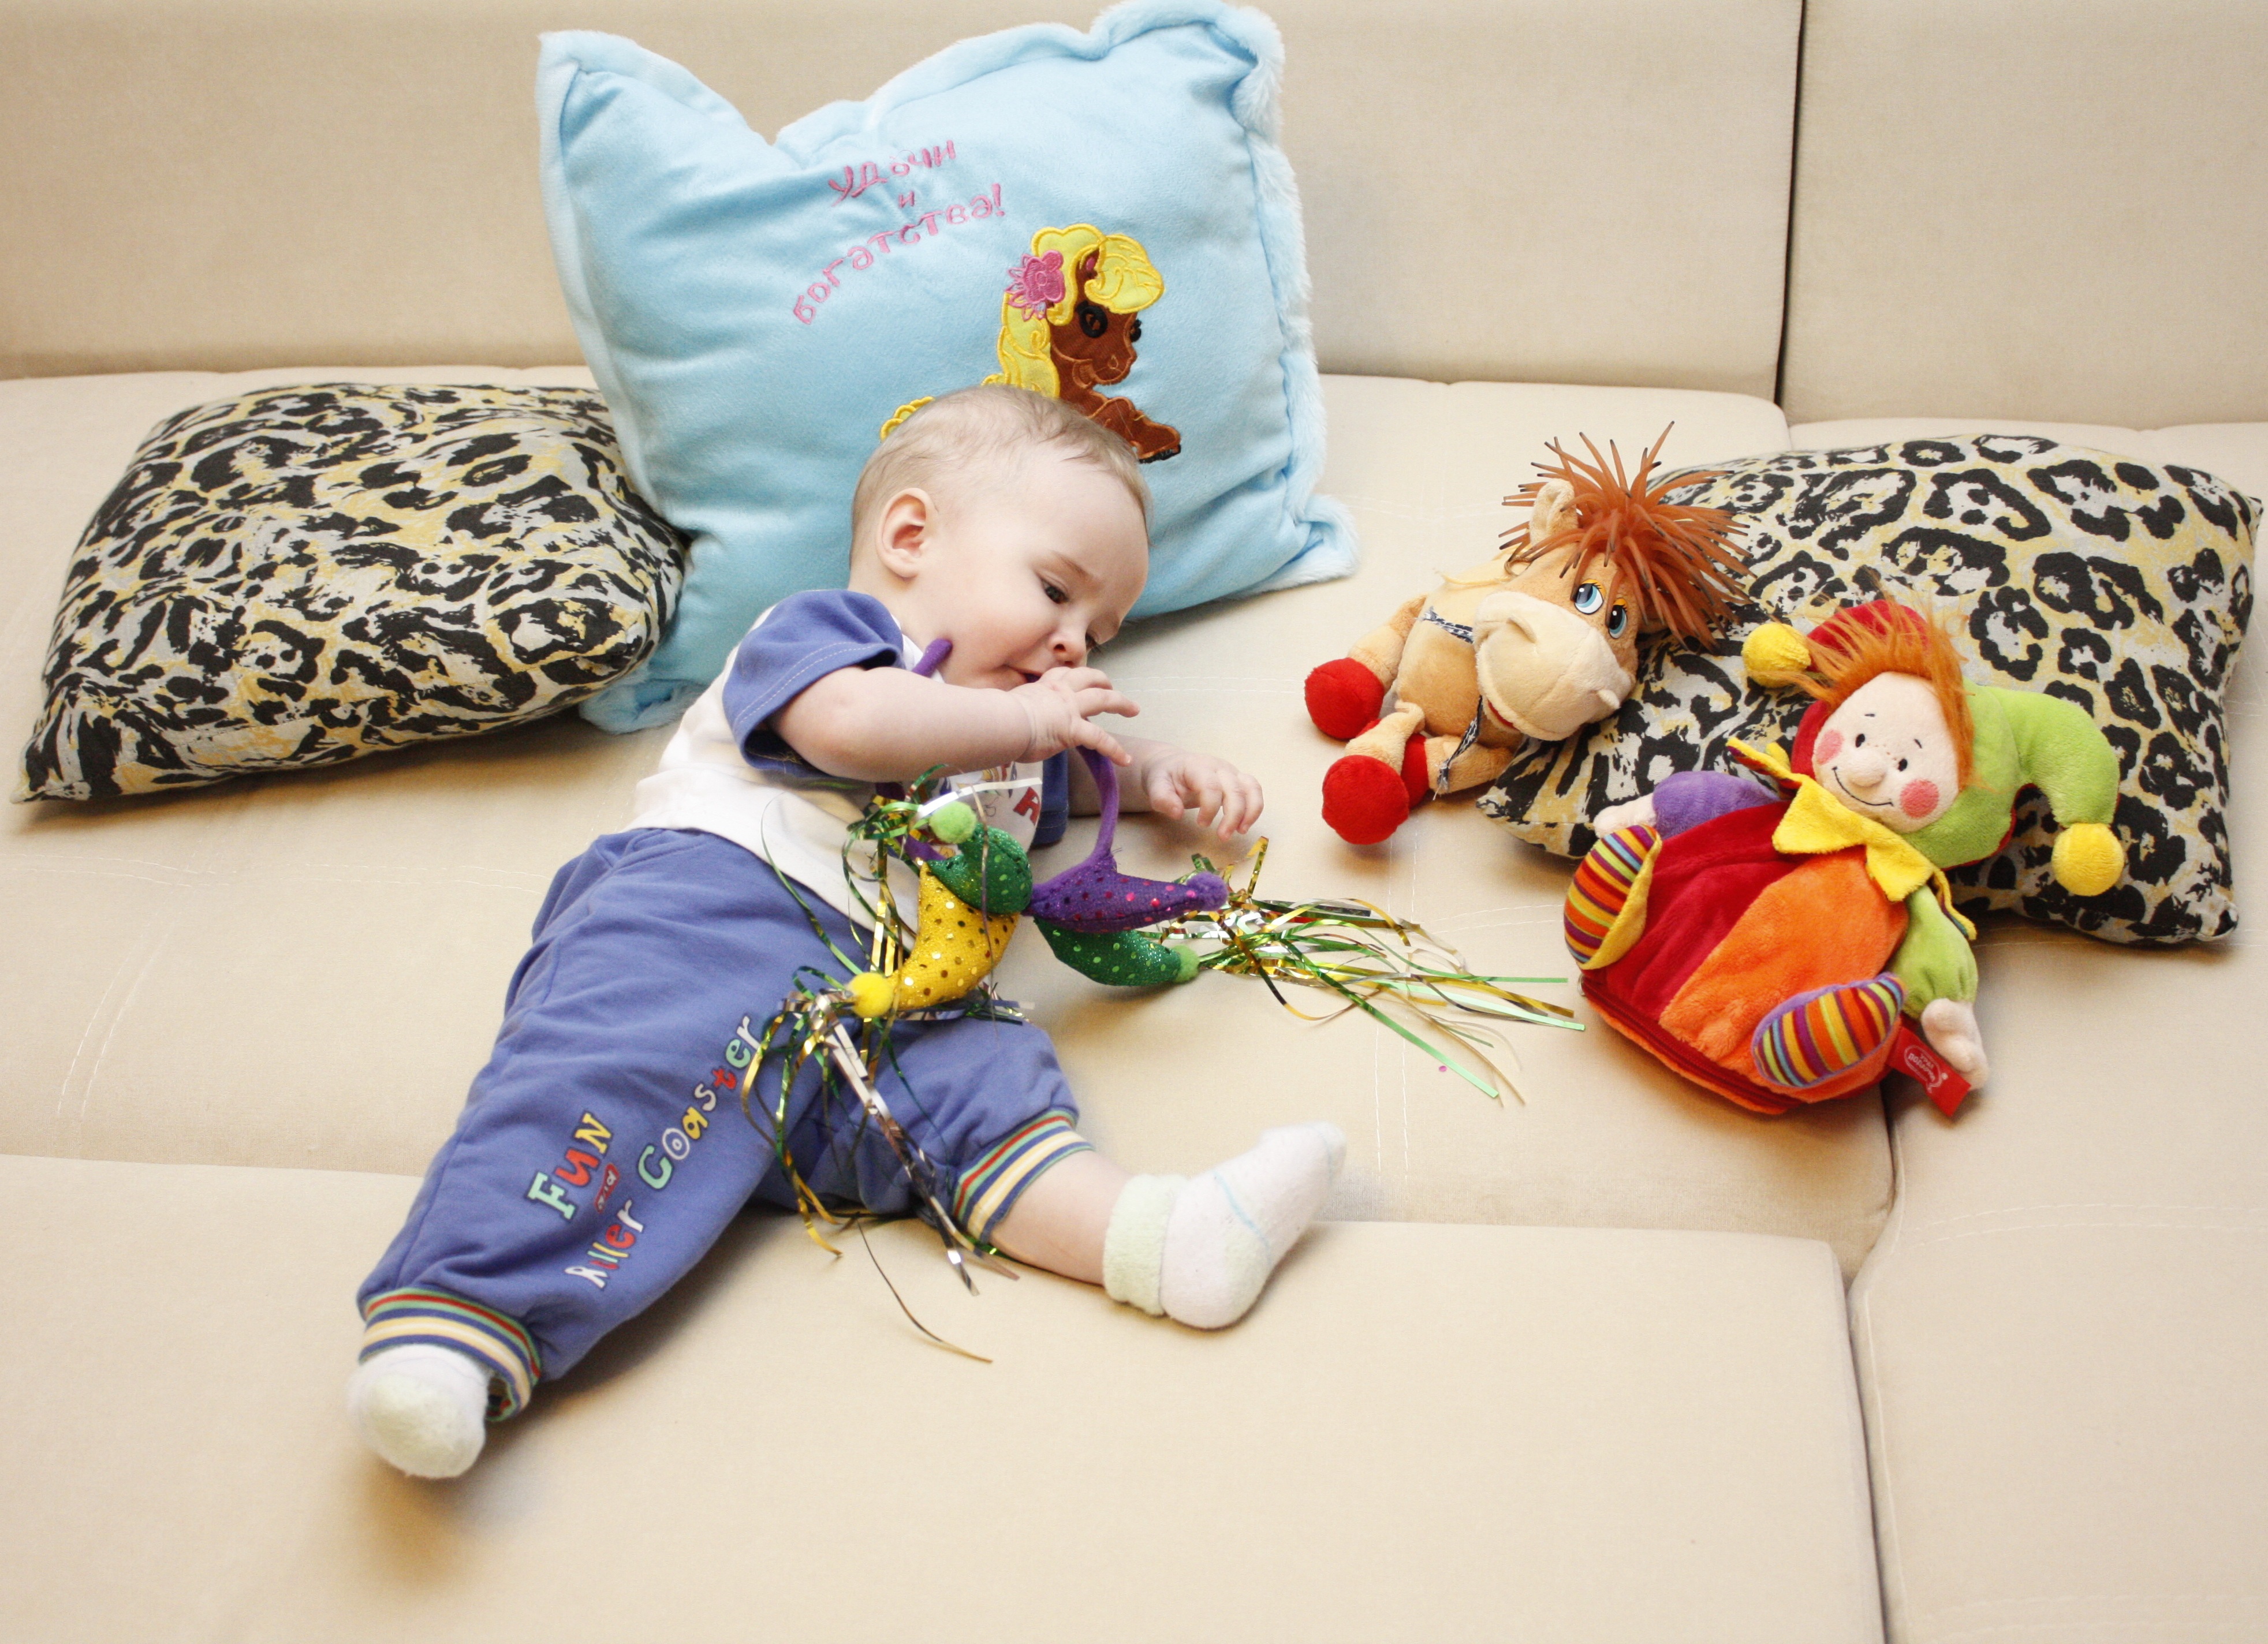
play, flower, boy, kid, holiday, child, baby, childhood, material, product, textile, kids, art, infant, toys, stuffed toy